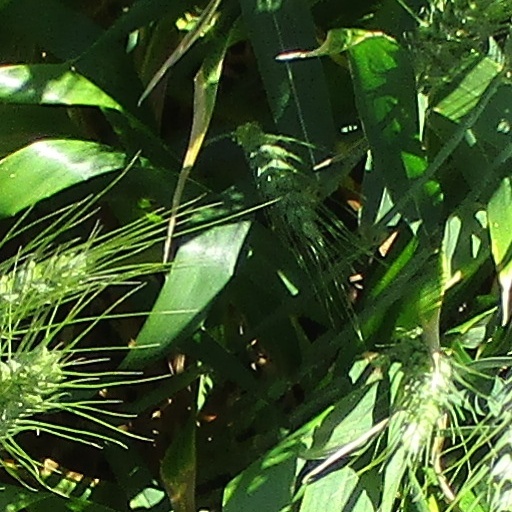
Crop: wheat